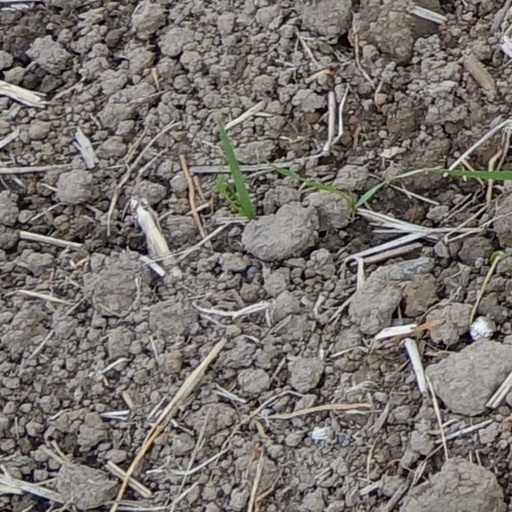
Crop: wheat